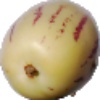
Label: Pepino 1